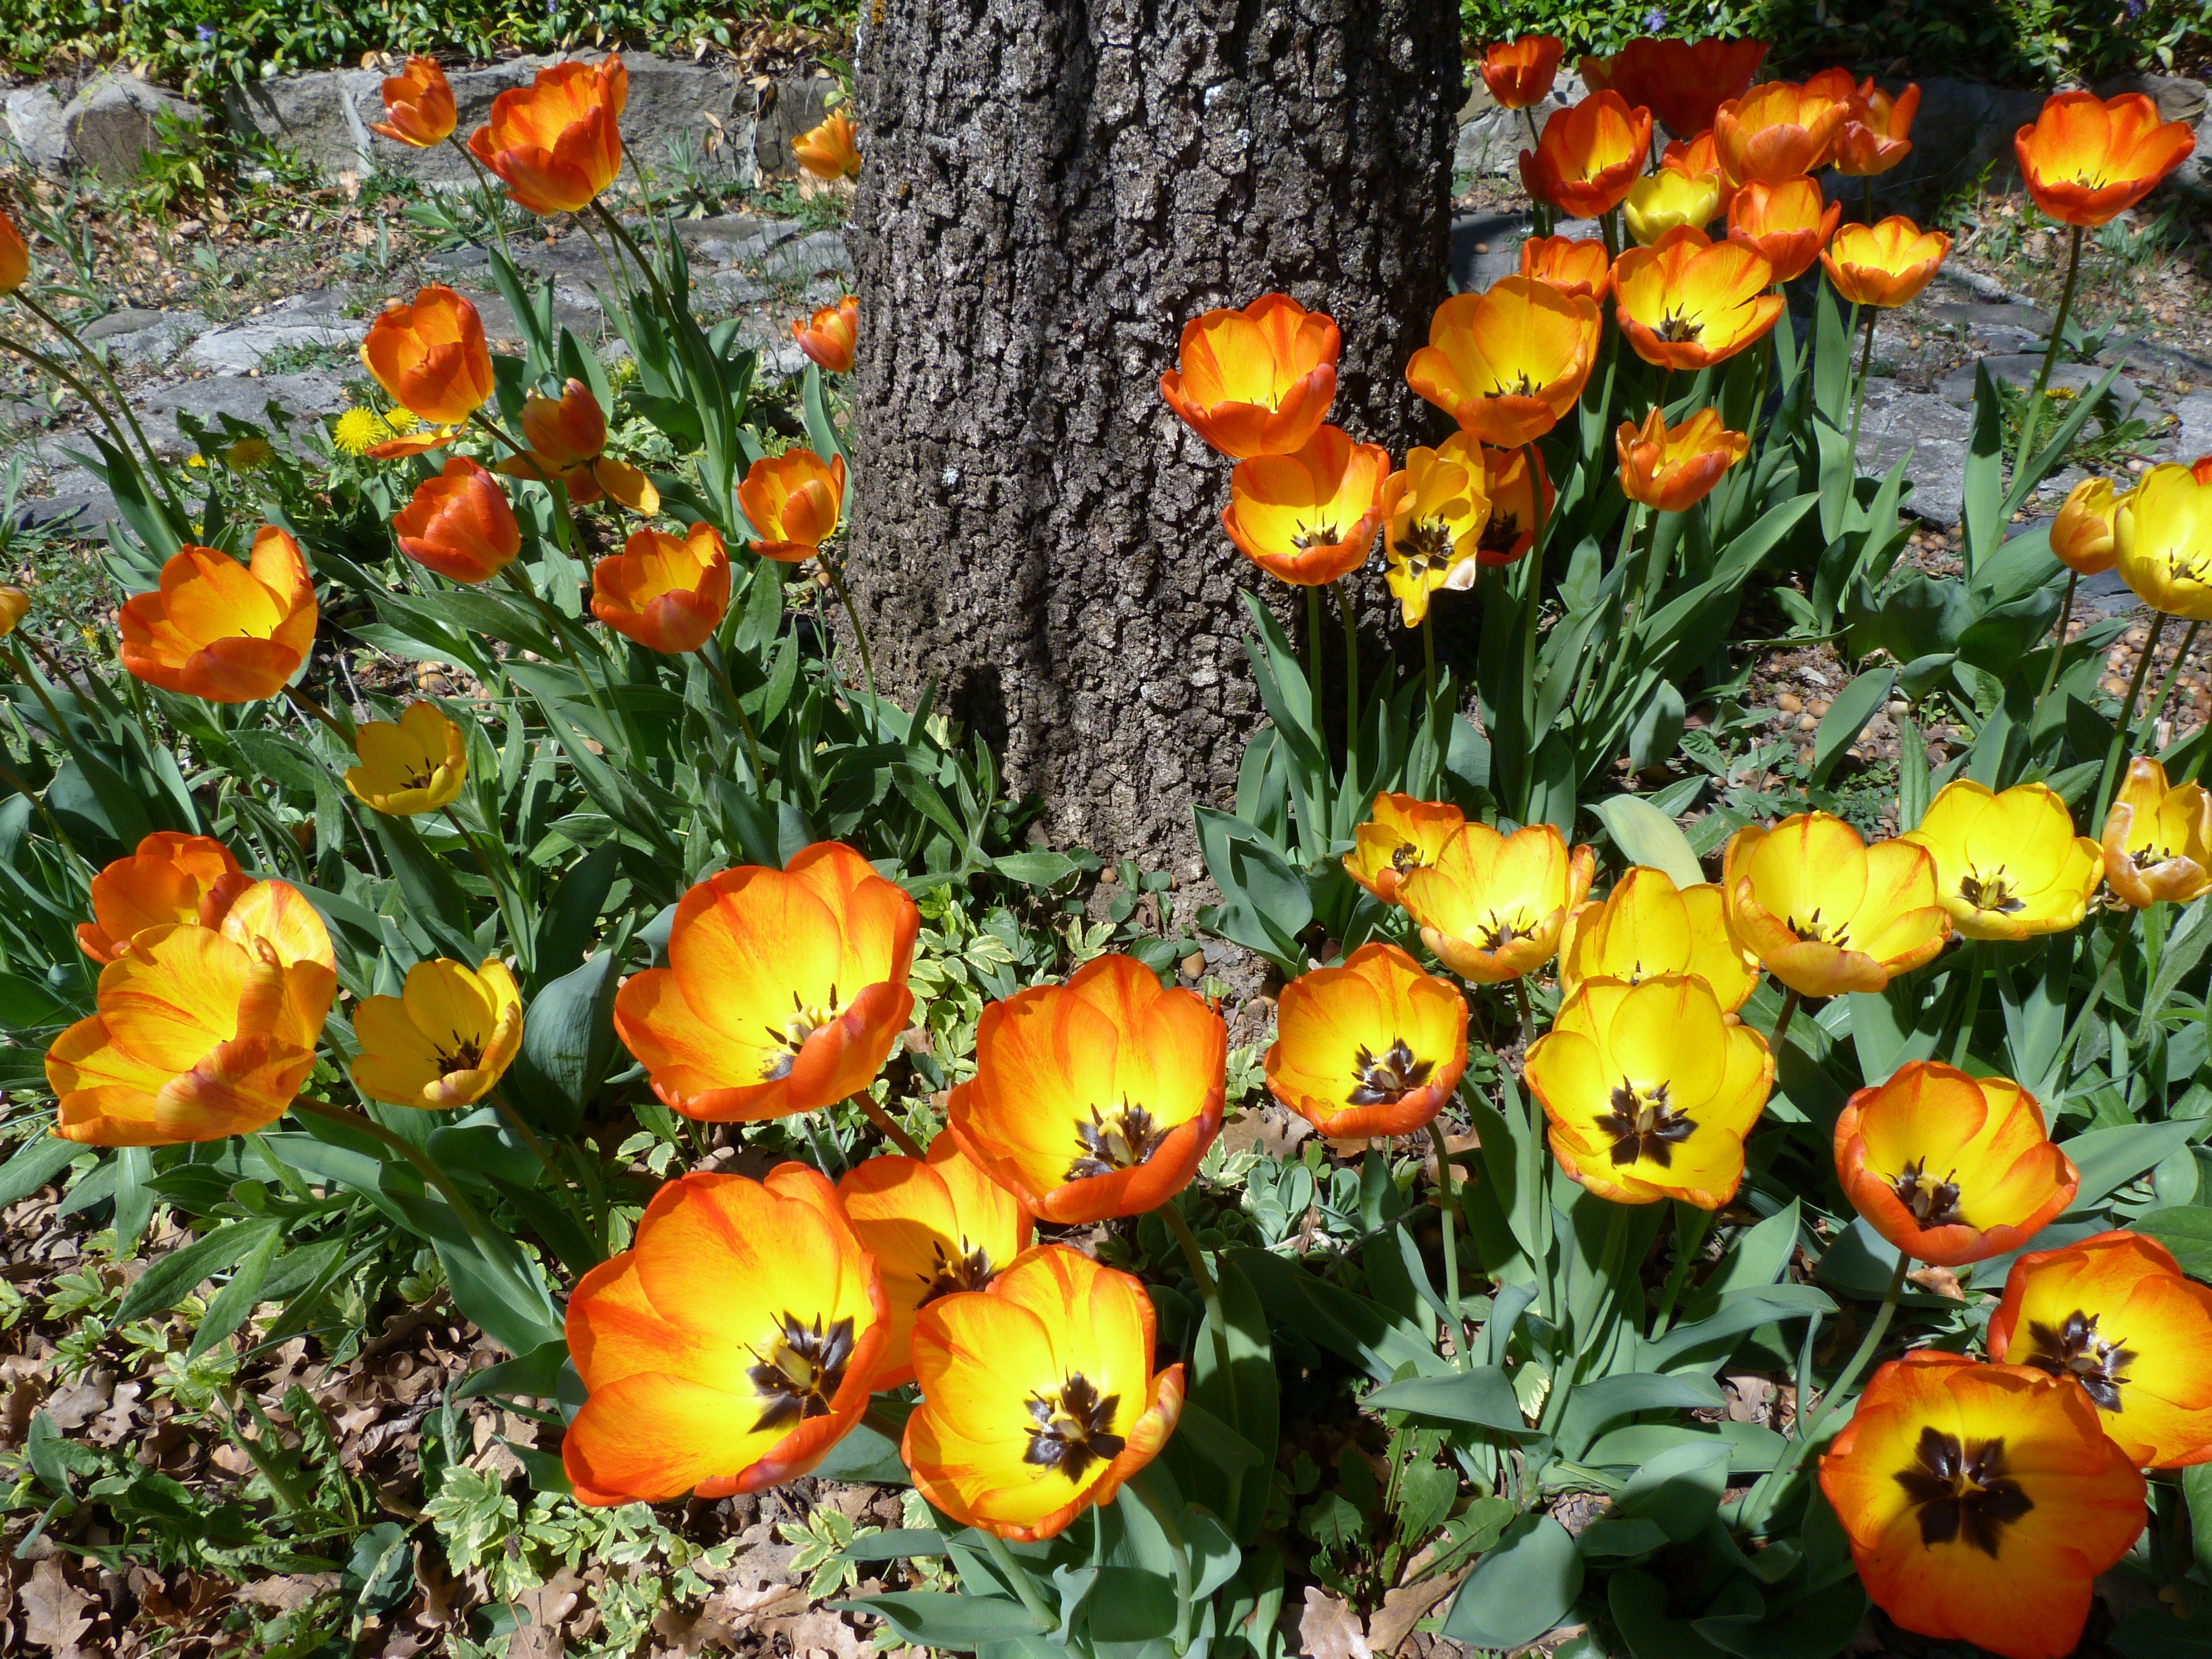
nature, plant, meadow, flower, tulip, spring, red, herb, produce, botany, yellow, garden, flora, orientation, wildflower, flowering, flowering plant, calendula, eschscholzia californica, annual plant, land plant